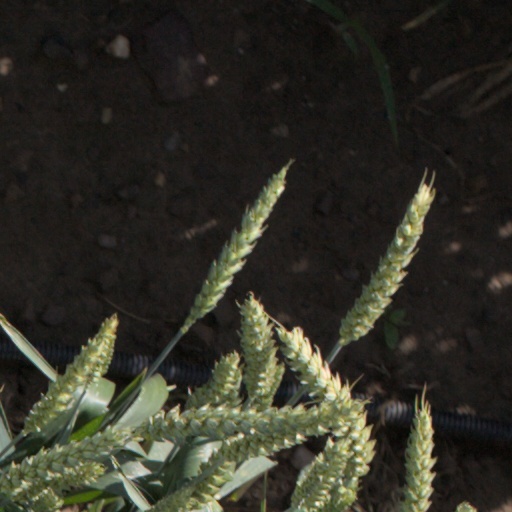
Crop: wheat